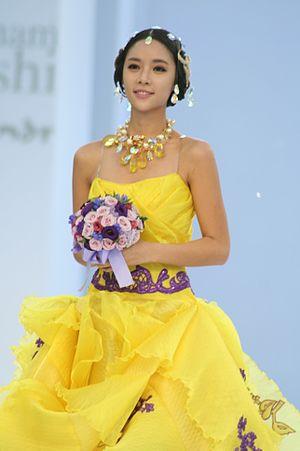
"Sugar était un girl group sud-coréen. Leurs singles Take It Shake It et Real Identity ont été l'opening et l'ending de la première saison de l'anime Kaleido Star. Cependant, elles ont eu un succès médiocre sur le marché sud-coréen. Leur dernier album a vu passer un changement de style et d'image, ainsi que de membres. L'album contenait moins de ""pop mignonne"" et s'est plutôt concentré sur des chansons rock et des ballades midtempo. Malgré ceci, leurs albums ne se sont pas beaucoup vendus. Depuis, Soo Jin a quitté le groupe et Hwang Jung-eum est partie en solo.